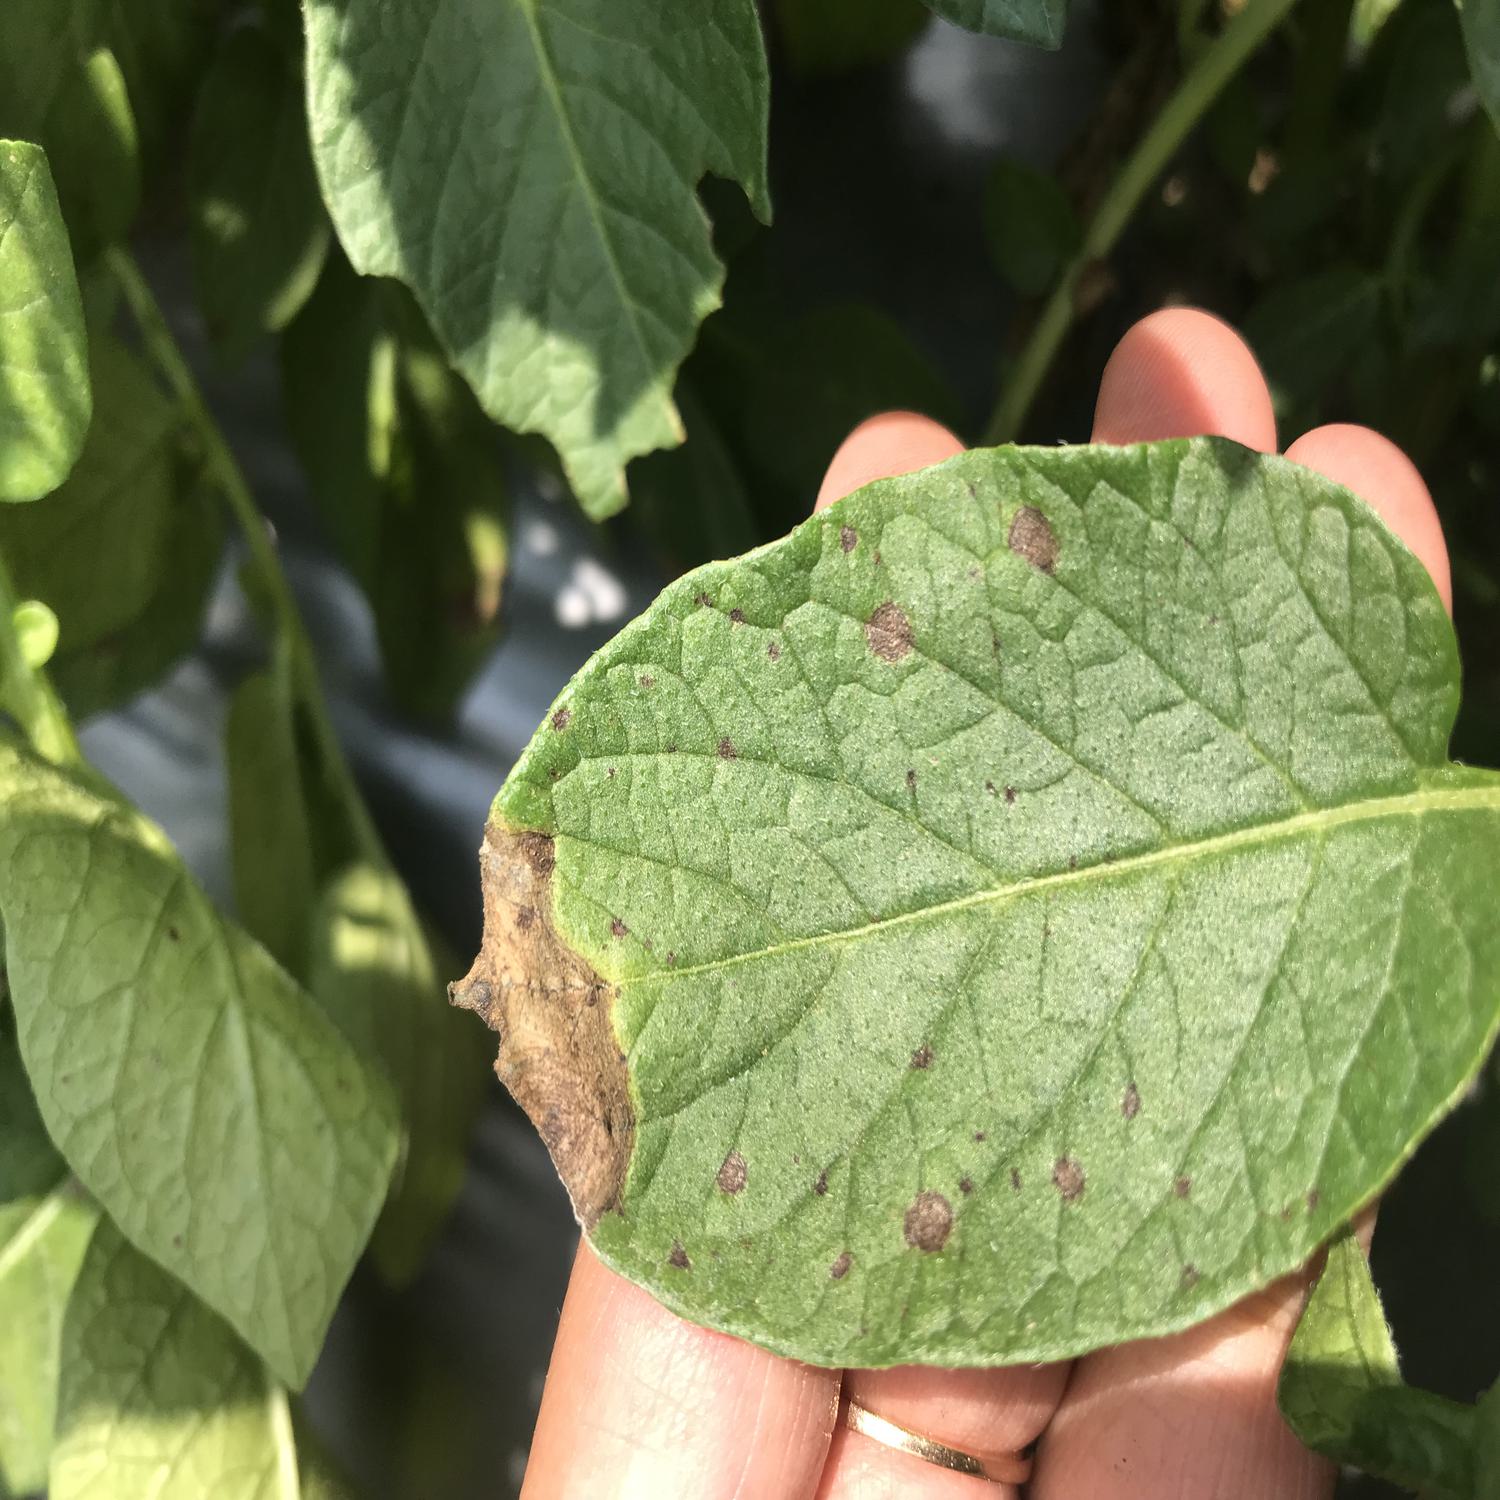
Label: Fungi